Lamiel

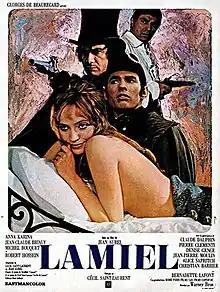
Film poster

Lamiel is a 1967 French historical drama film. It was directed by Jean Aurel and stars Anna Karina, Michel Bouquet, and Jean-Claude Brialy.